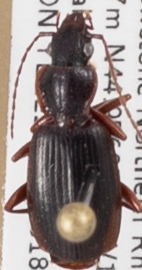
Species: Cymindis cribricollis
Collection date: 2018-08-09
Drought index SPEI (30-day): -1.106
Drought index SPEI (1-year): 1.45
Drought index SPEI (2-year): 0.9